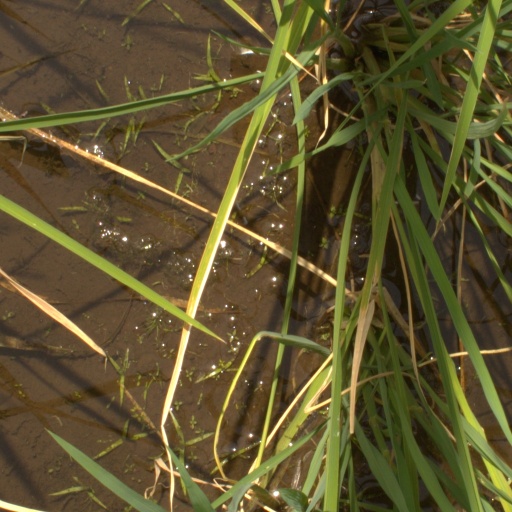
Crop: rice